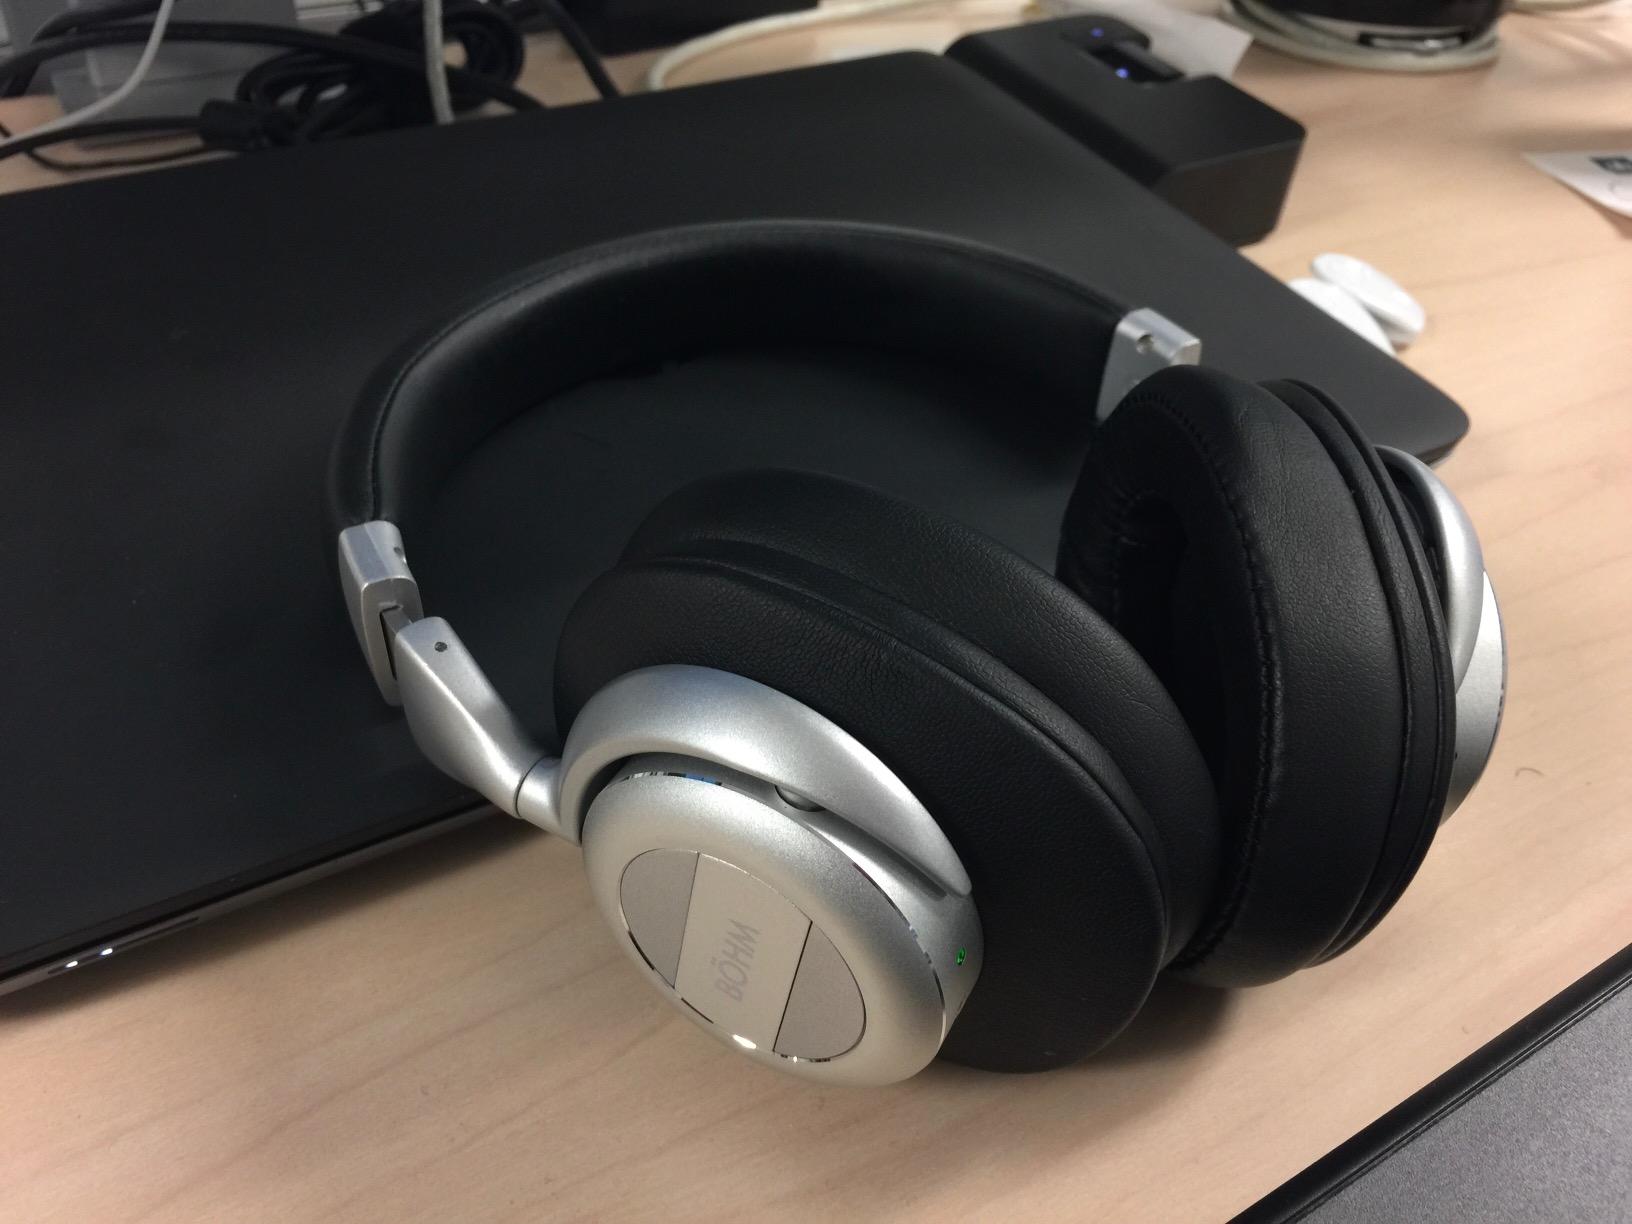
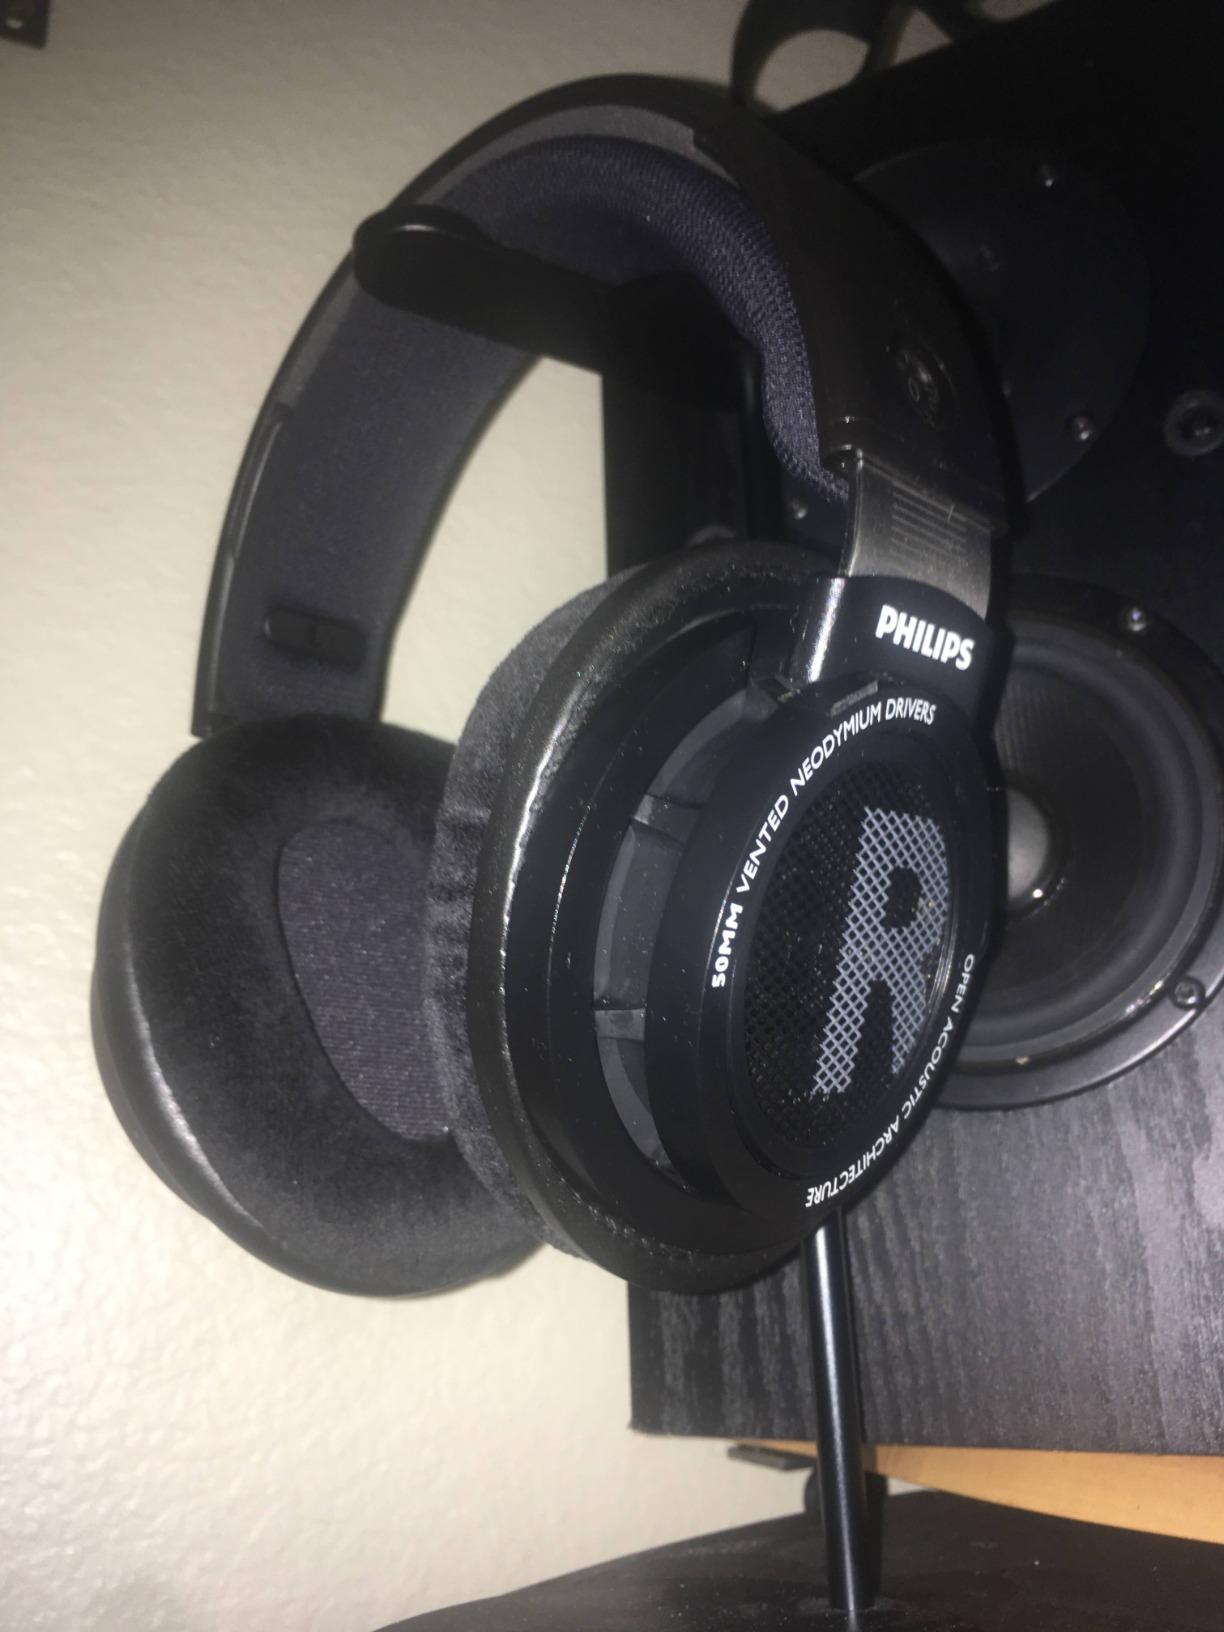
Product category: headphones
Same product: no